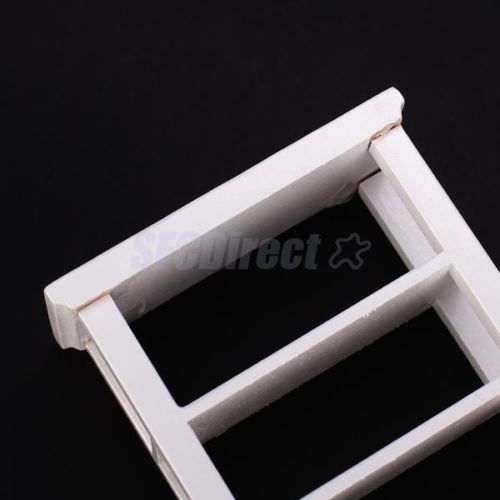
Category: cabinet